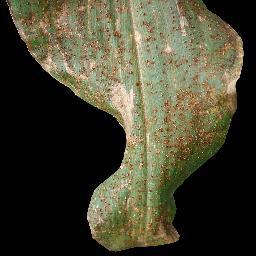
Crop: corn
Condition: (maize)_common_rust